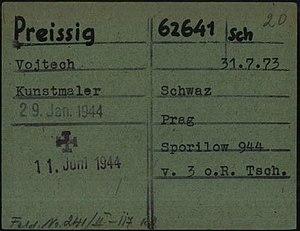
Vojtěch Preissig, né le 31 juillet 1873 à Světec et mort le 11 juin 1944 au camp de concentration de Dachau, est un designer, typographe, graveur et enseignant tchécoslovaque.